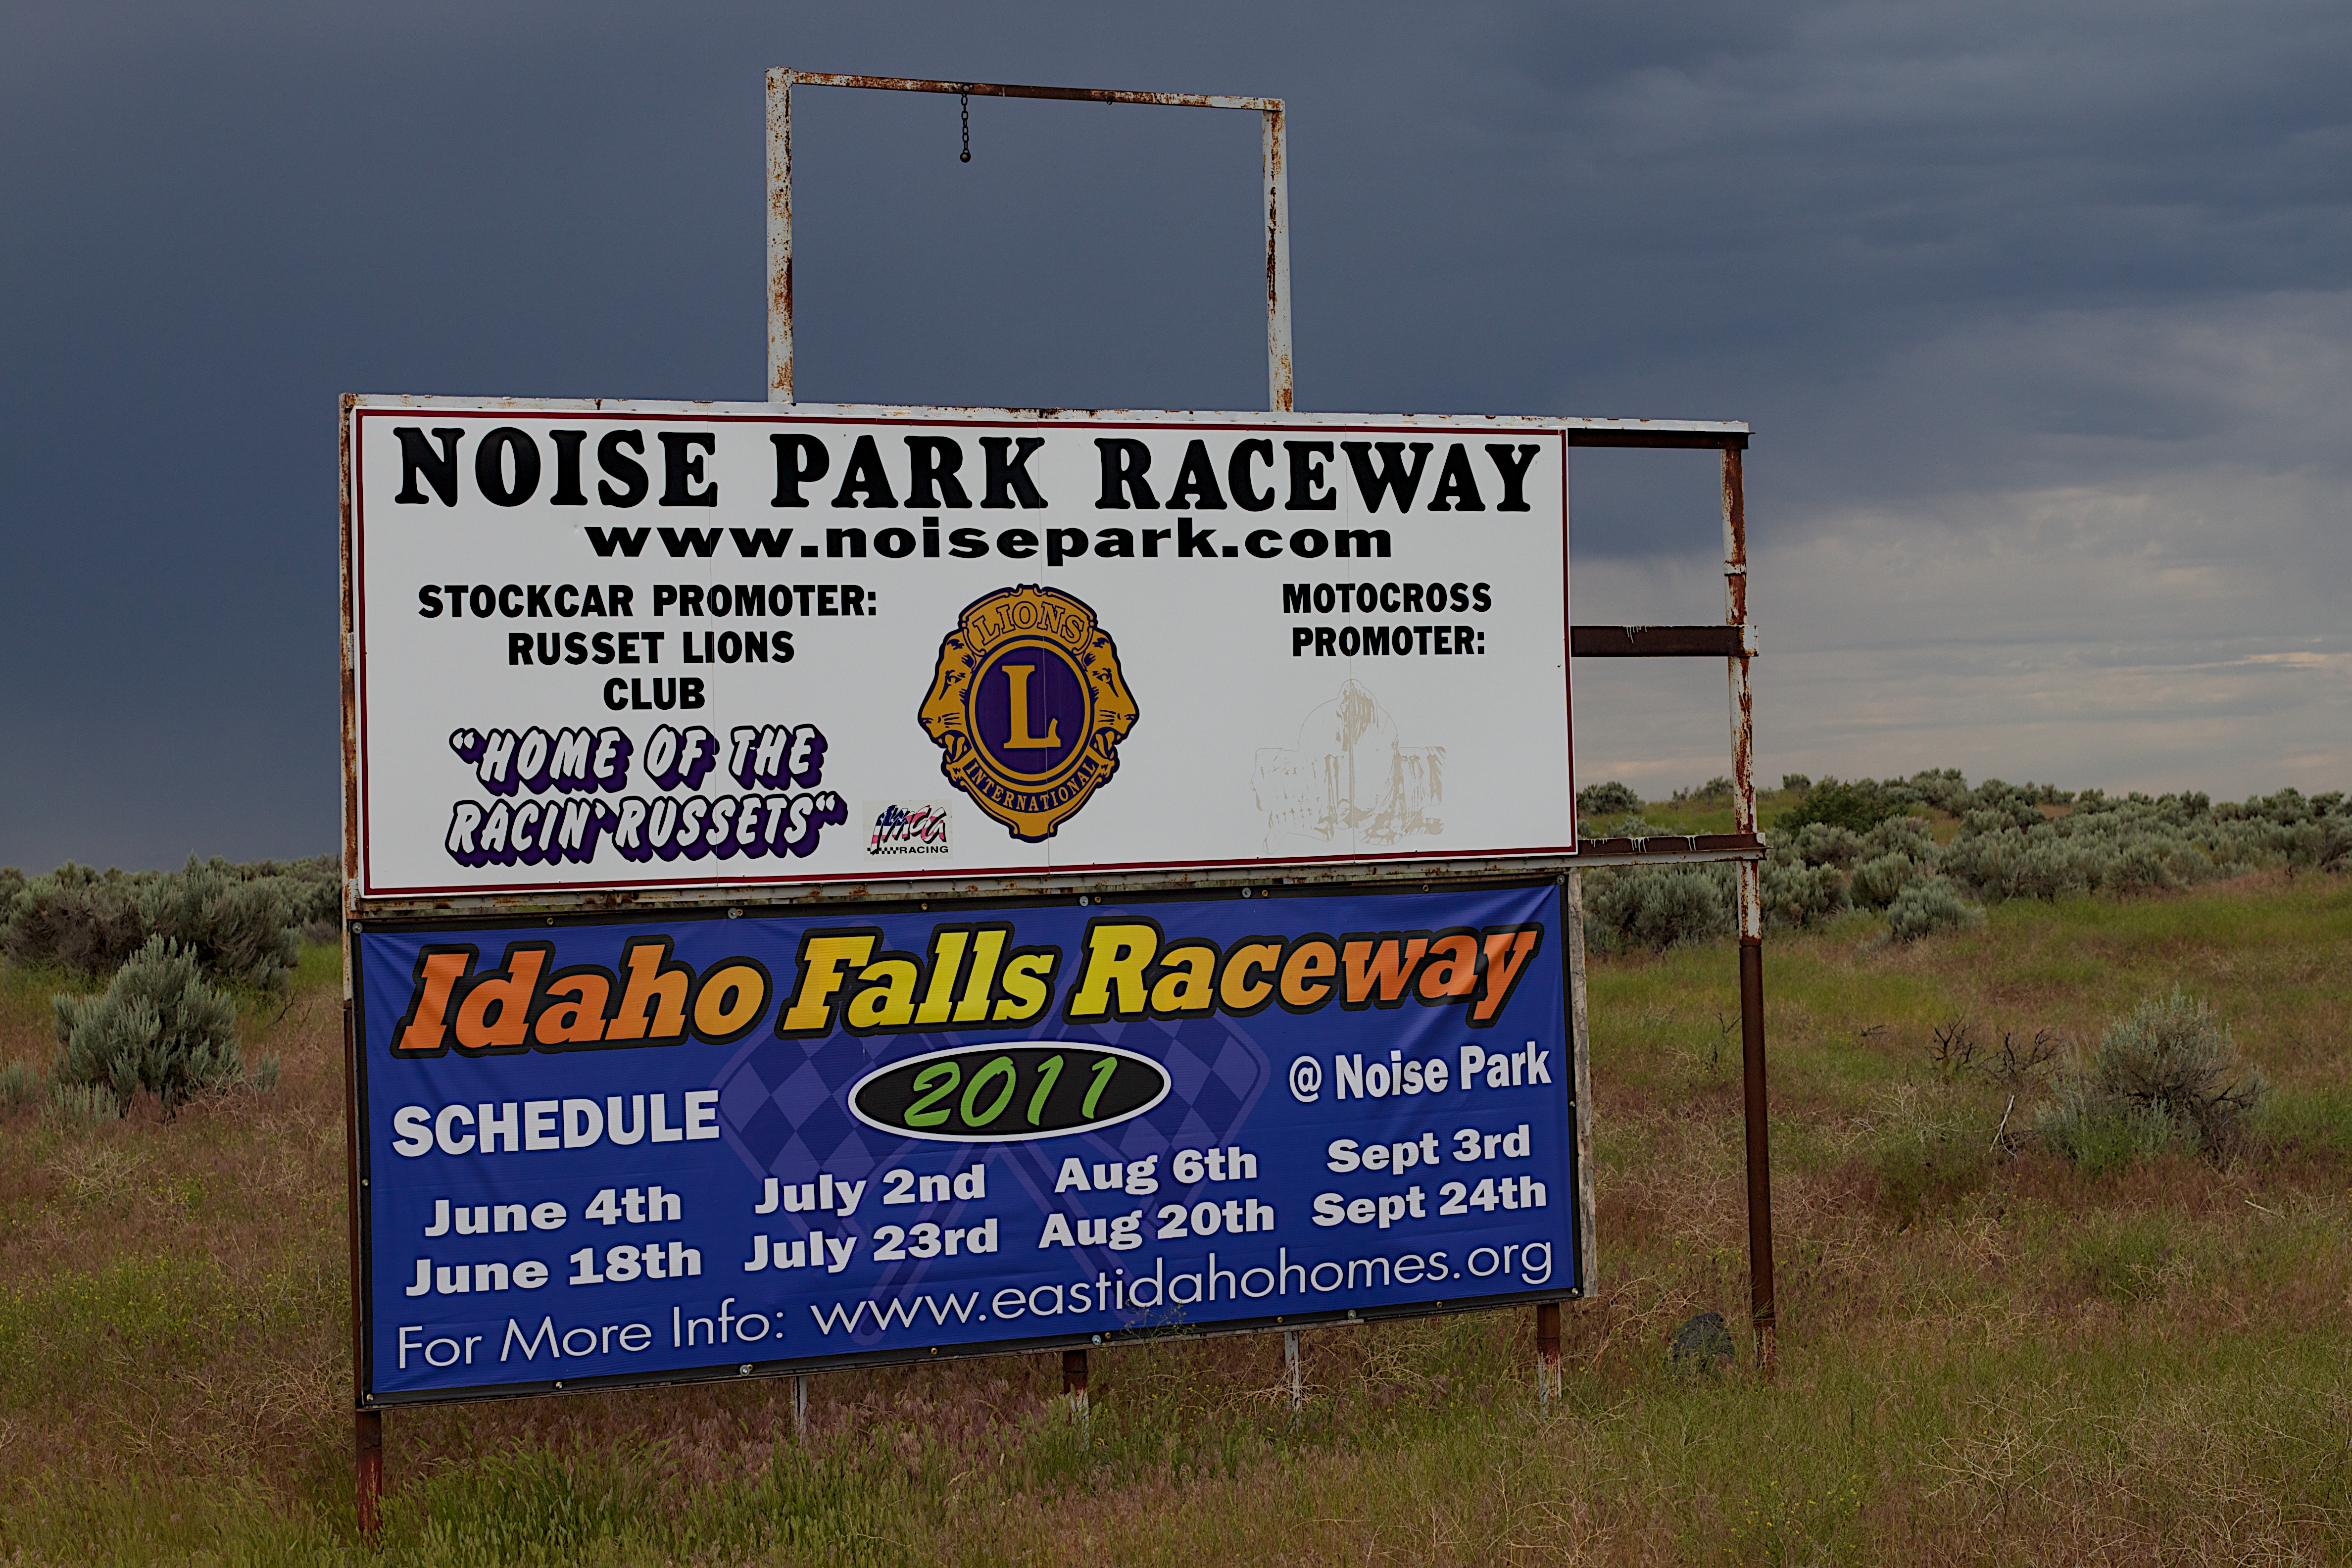
advertising, sign, community, street sign, signage, road trip, odyssey, idaho